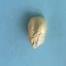
Maize quality: Good